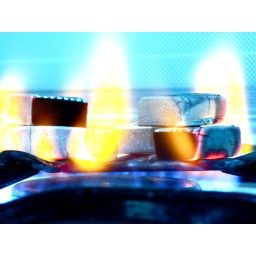
Argeela (hookah) coals heating on the stove at my sister's house in Madaba